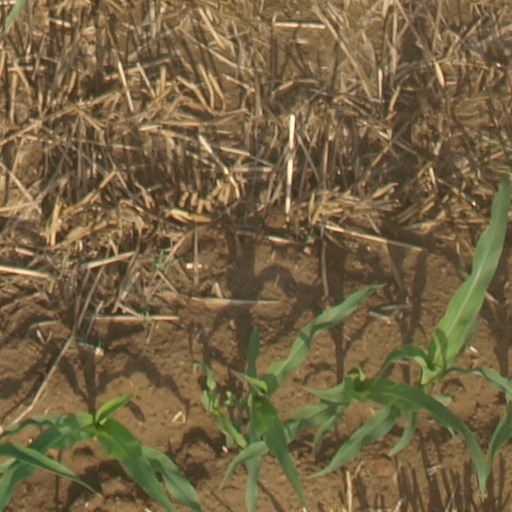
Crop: maize; corn